Ellery Cairo

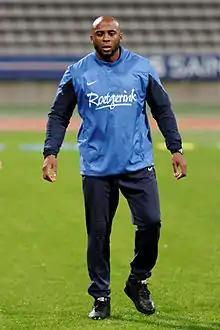
Cairo in 2014

Ellery Cairo (born 3 August 1978) is a Dutch former professional footballer who played as a winger.